Georges Marquet

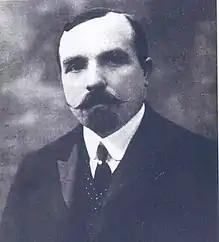
Georges Marquet

Georges Marquet (born 18 September 1866 in Jemeppe-sur-Meuse – died 27 March 1947 in Nice) was a Belgian hotel manager and owner of several luxurious hotels across Europe. He founded the "Compagnie Internationale des Grands Hôtels Européens", which later became part of the Compagnie Internationale des wagons-lits group, established by his fellow Belgian Georges Nagelmackers, the inventor of the Orient-Express, among other accomplishments.